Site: brandenburg
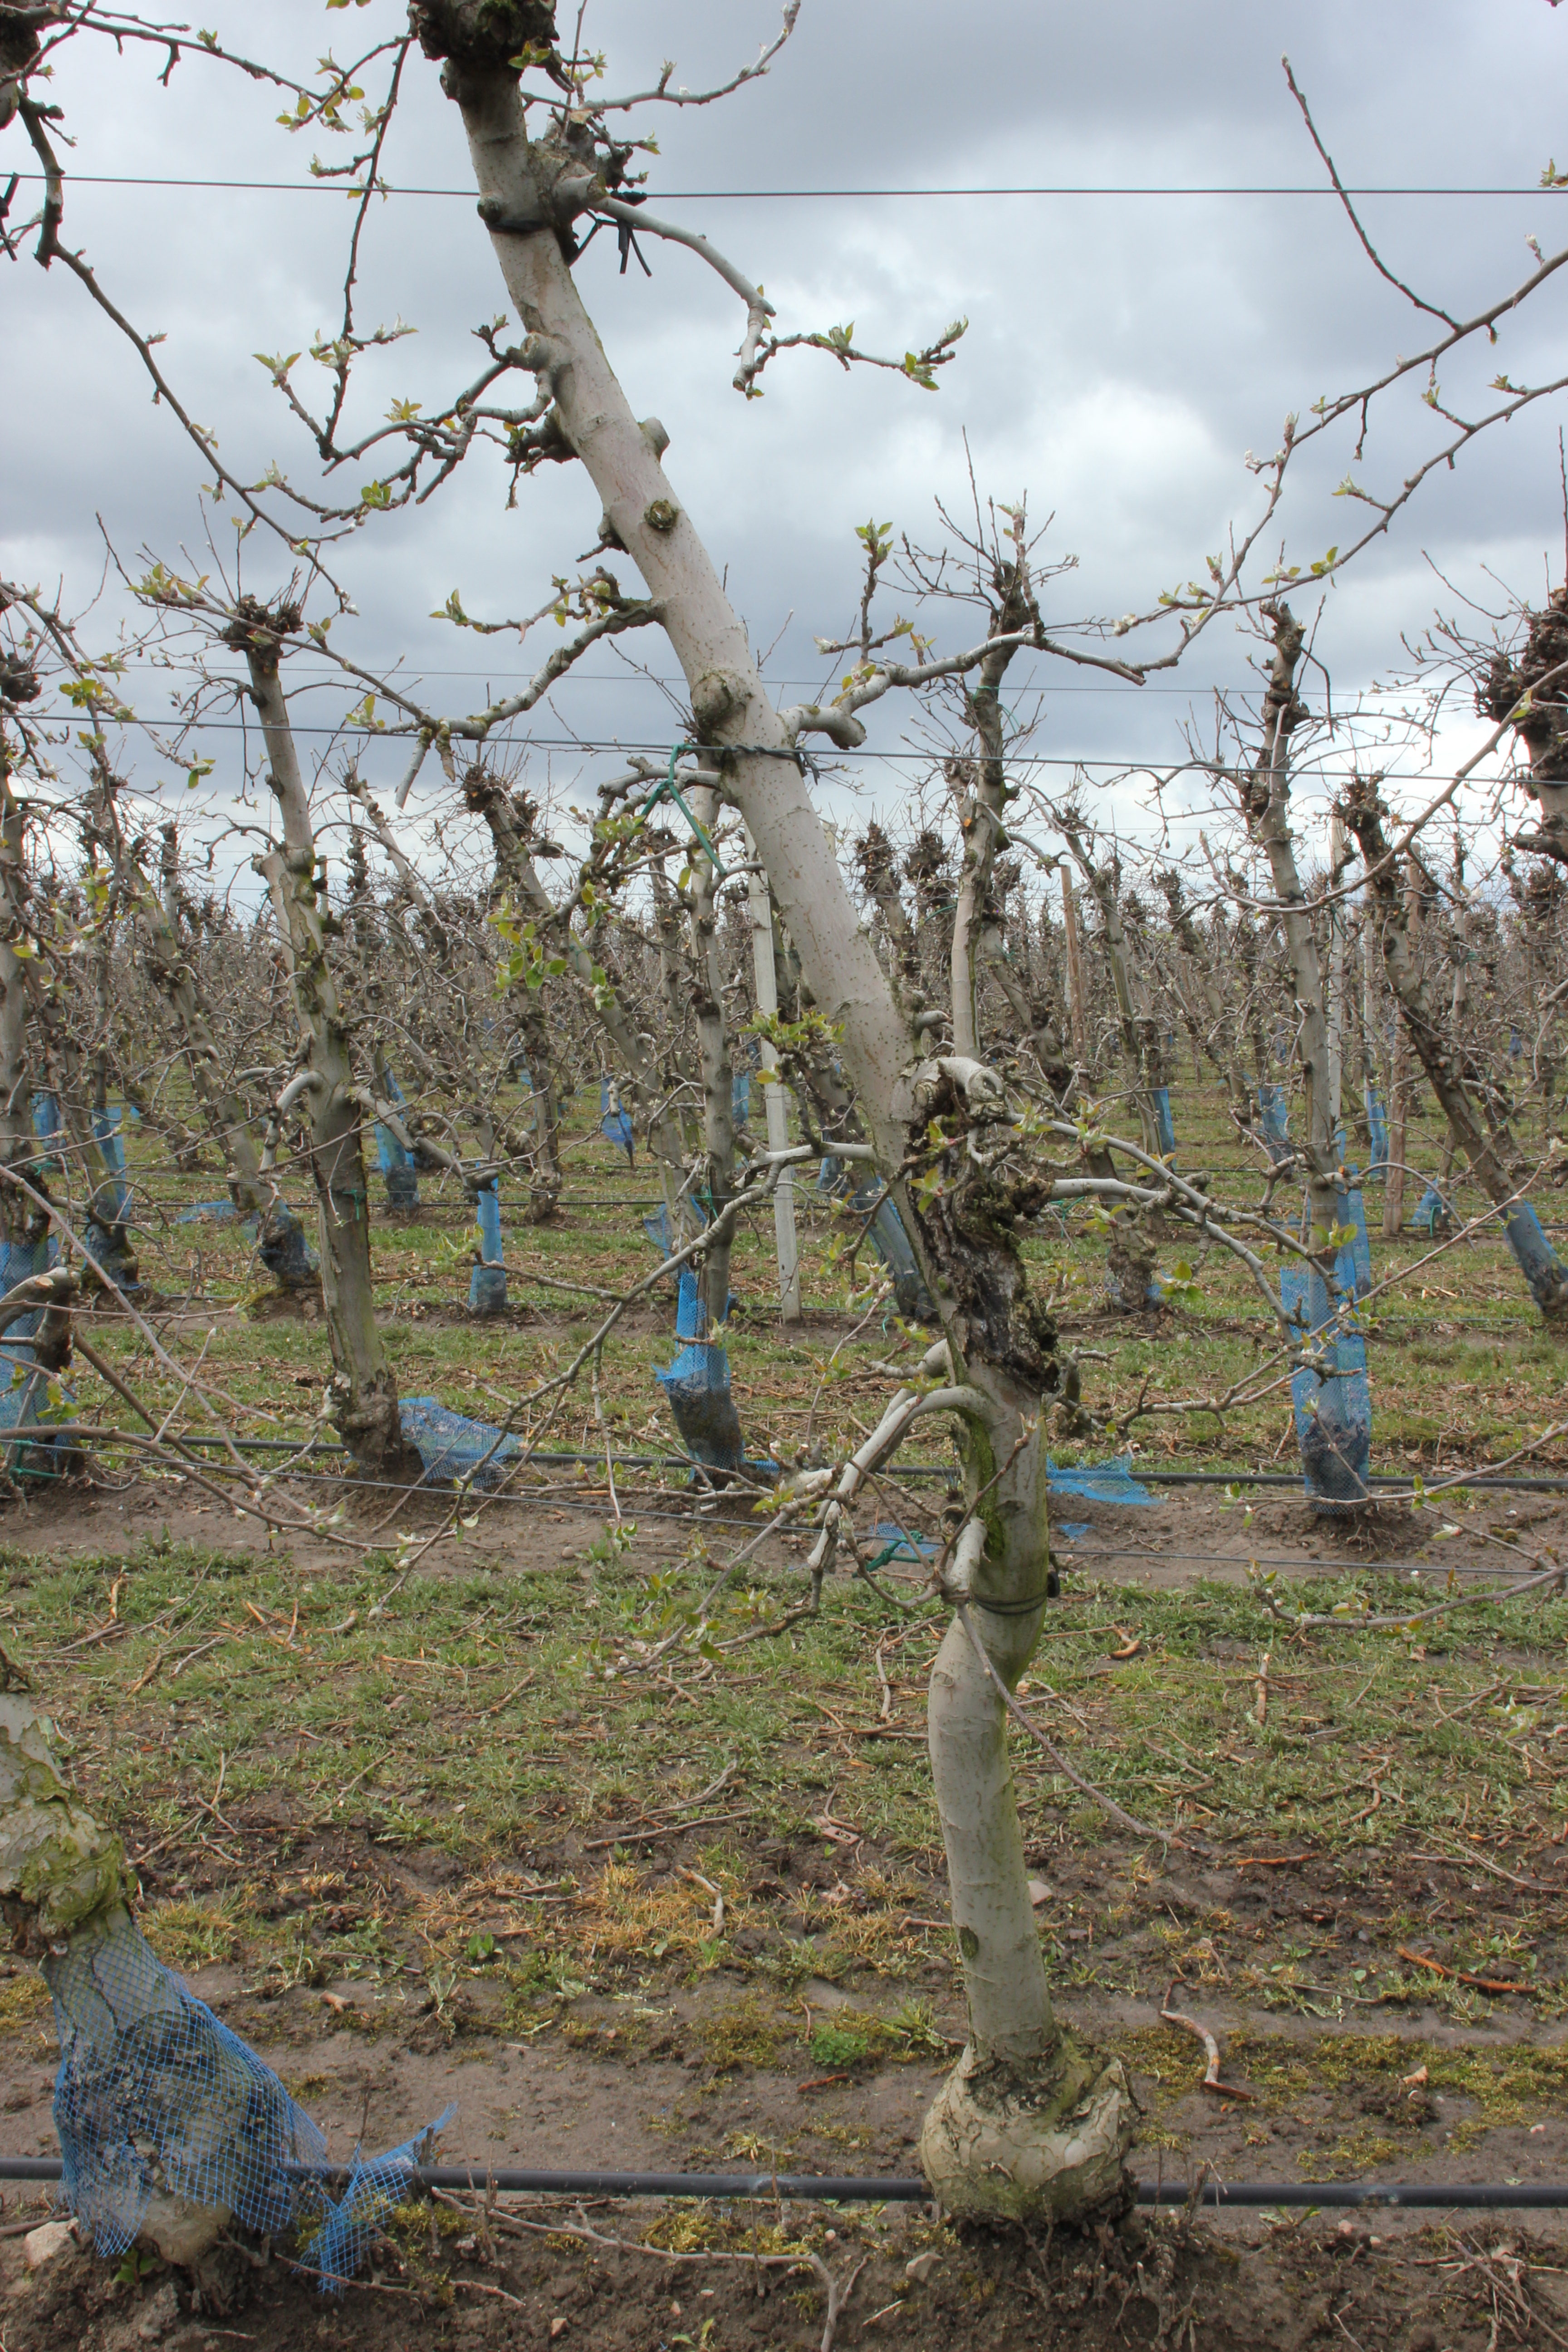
Growth stage (BBCH 55): Inflorescence emergence